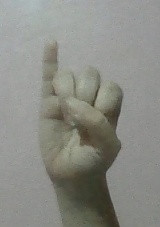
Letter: meem